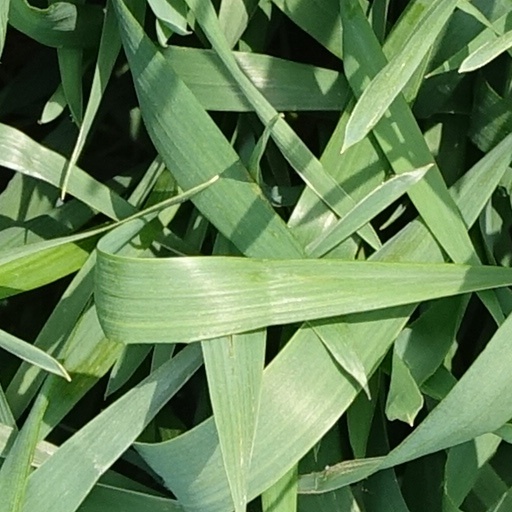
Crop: wheat